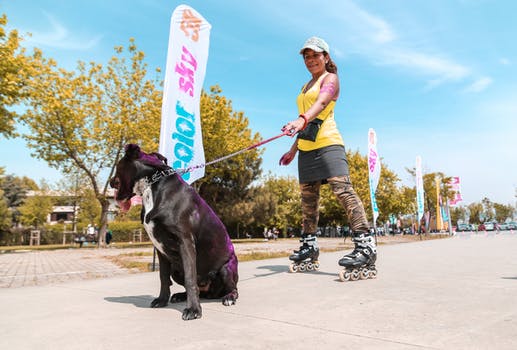
Label: No Watermark